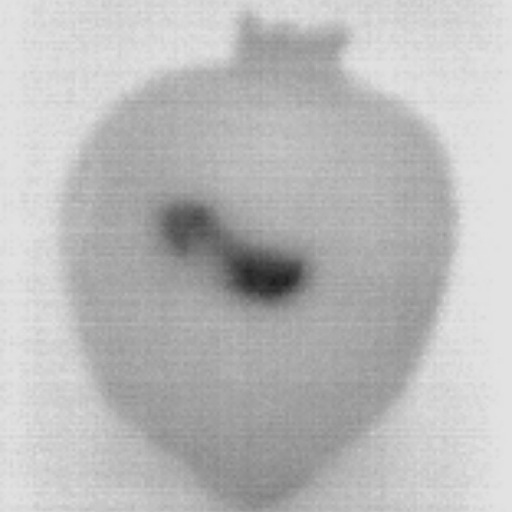
Label: Minor Defect